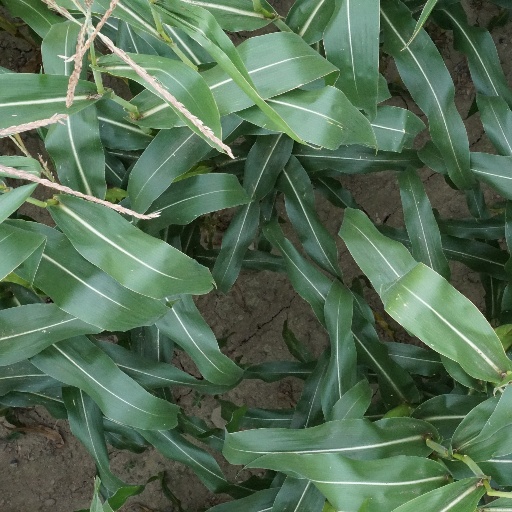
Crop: maize; corn